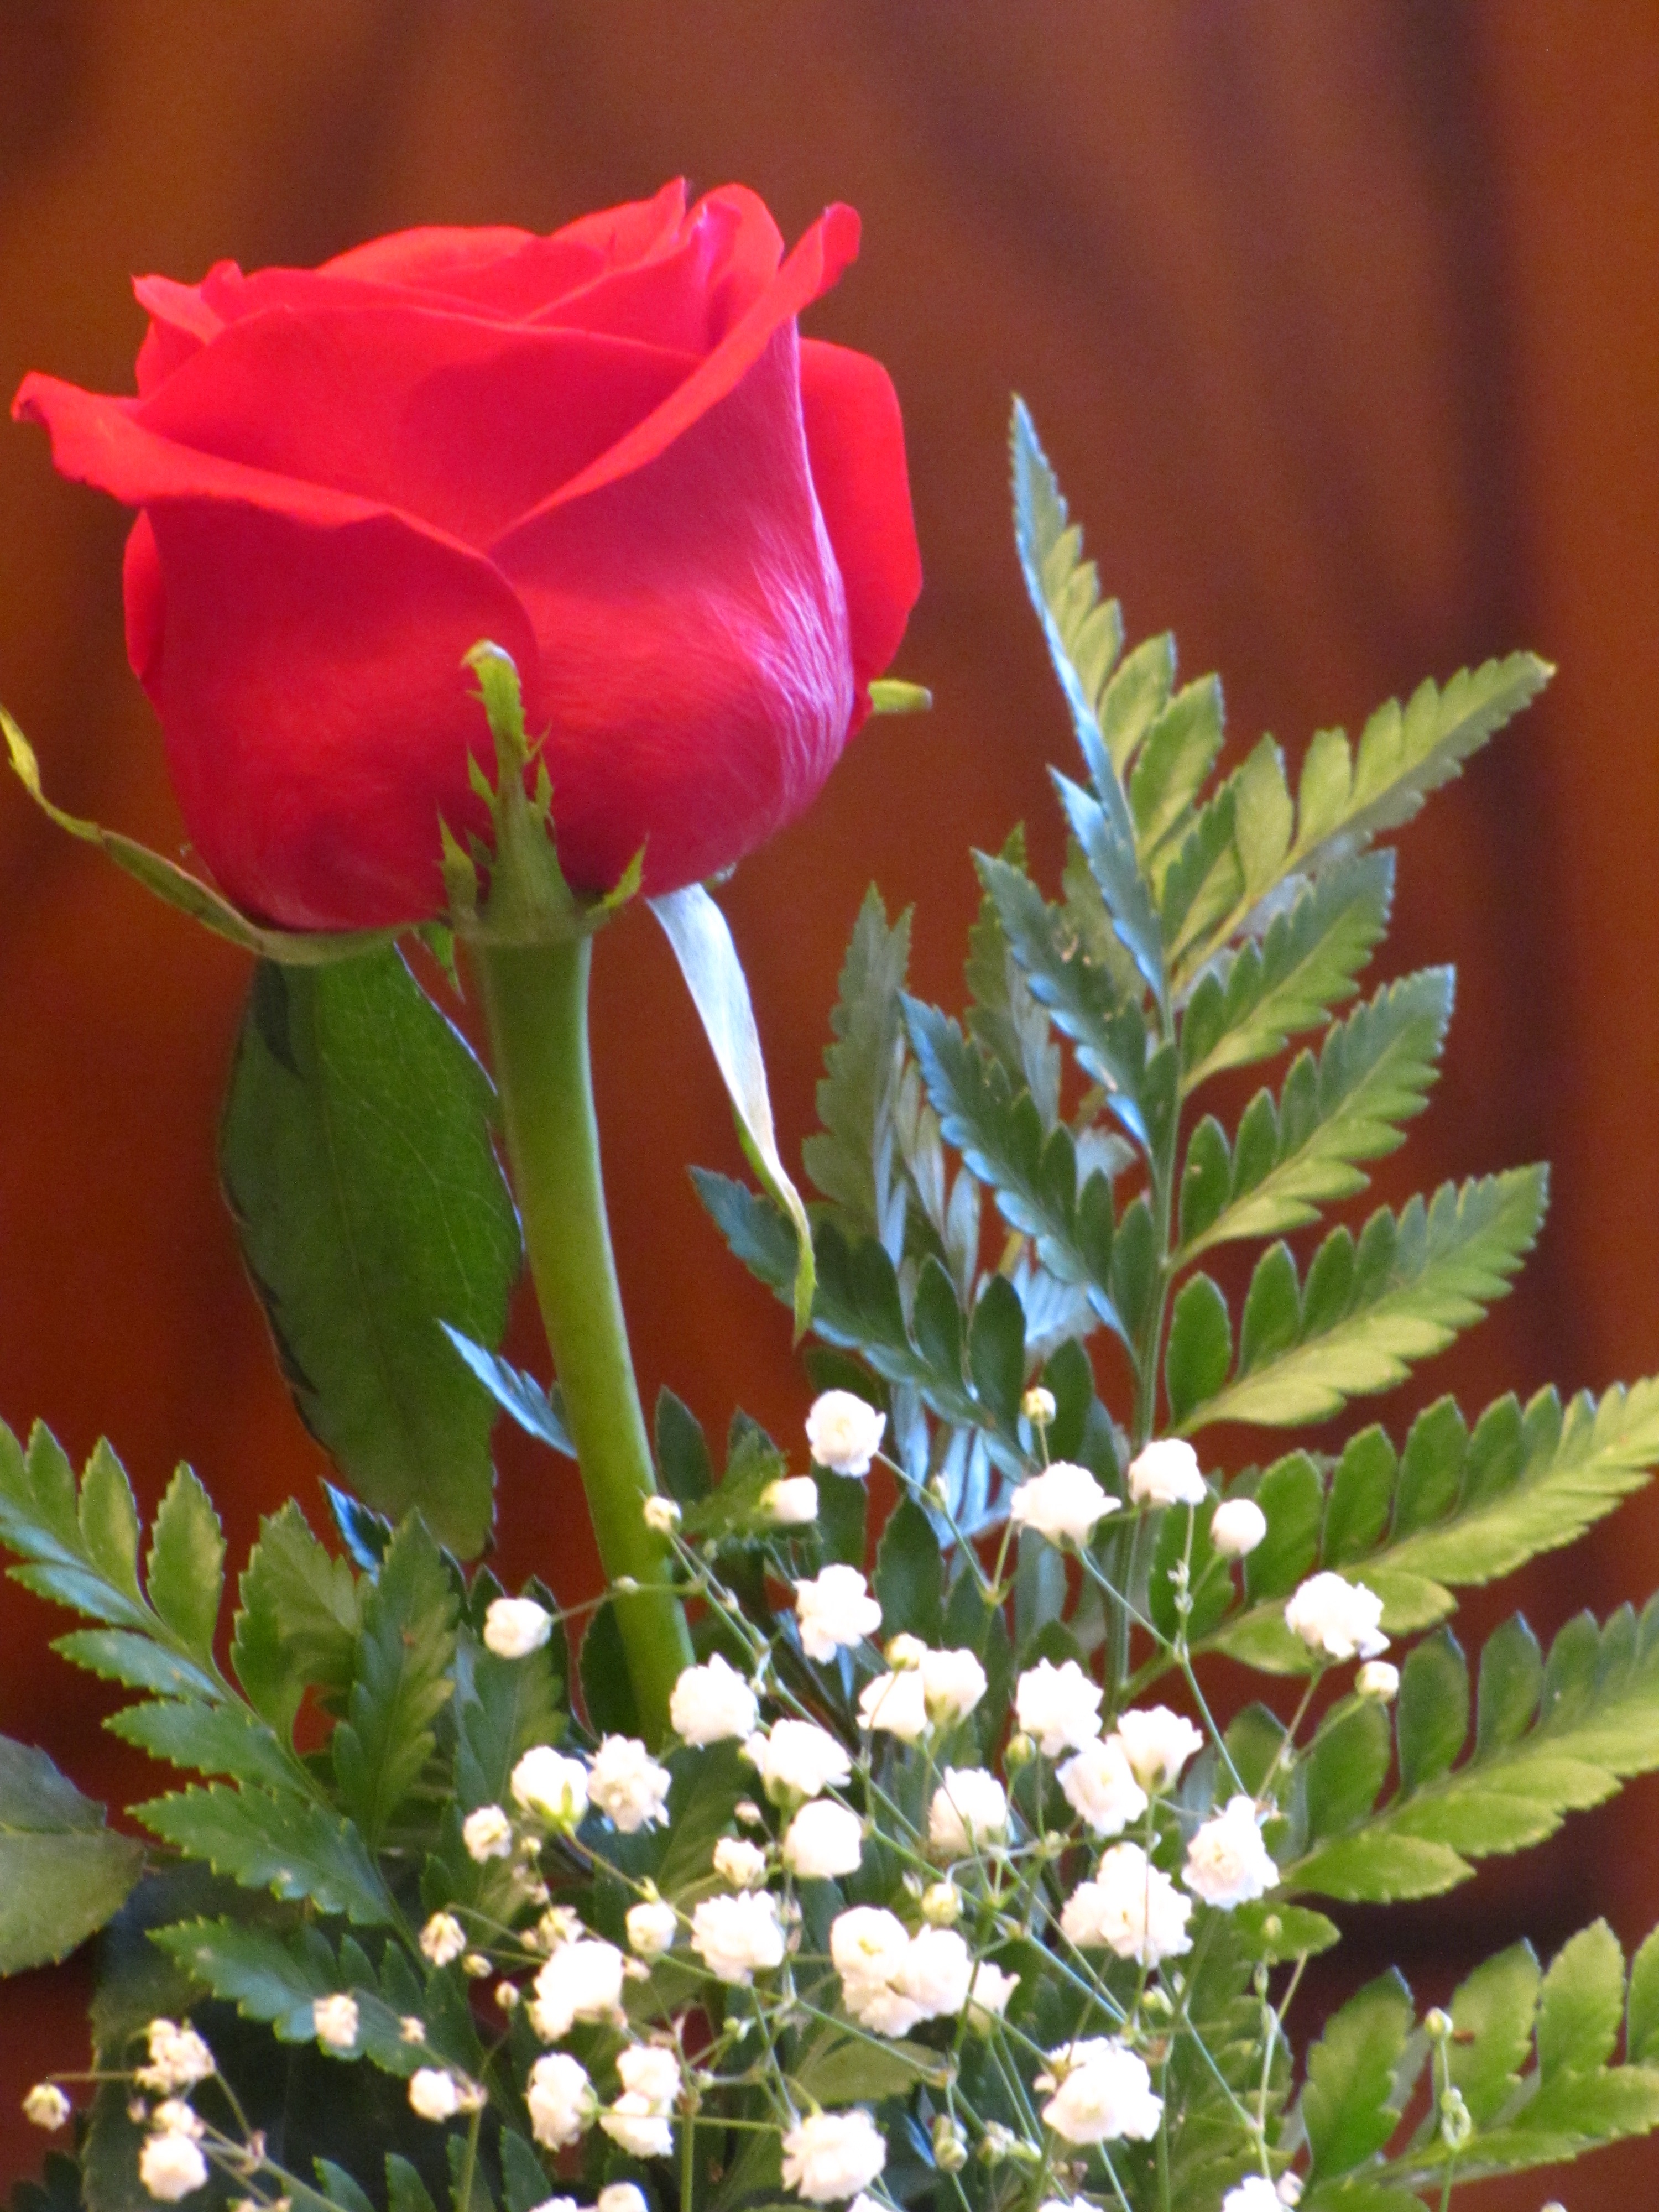
blossom, plant, flower, petal, rose, botany, flora, shrub, bud, floristry, macro photography, flowering plant, garden roses, flower bouquet, floral design, land plant, flower arranging